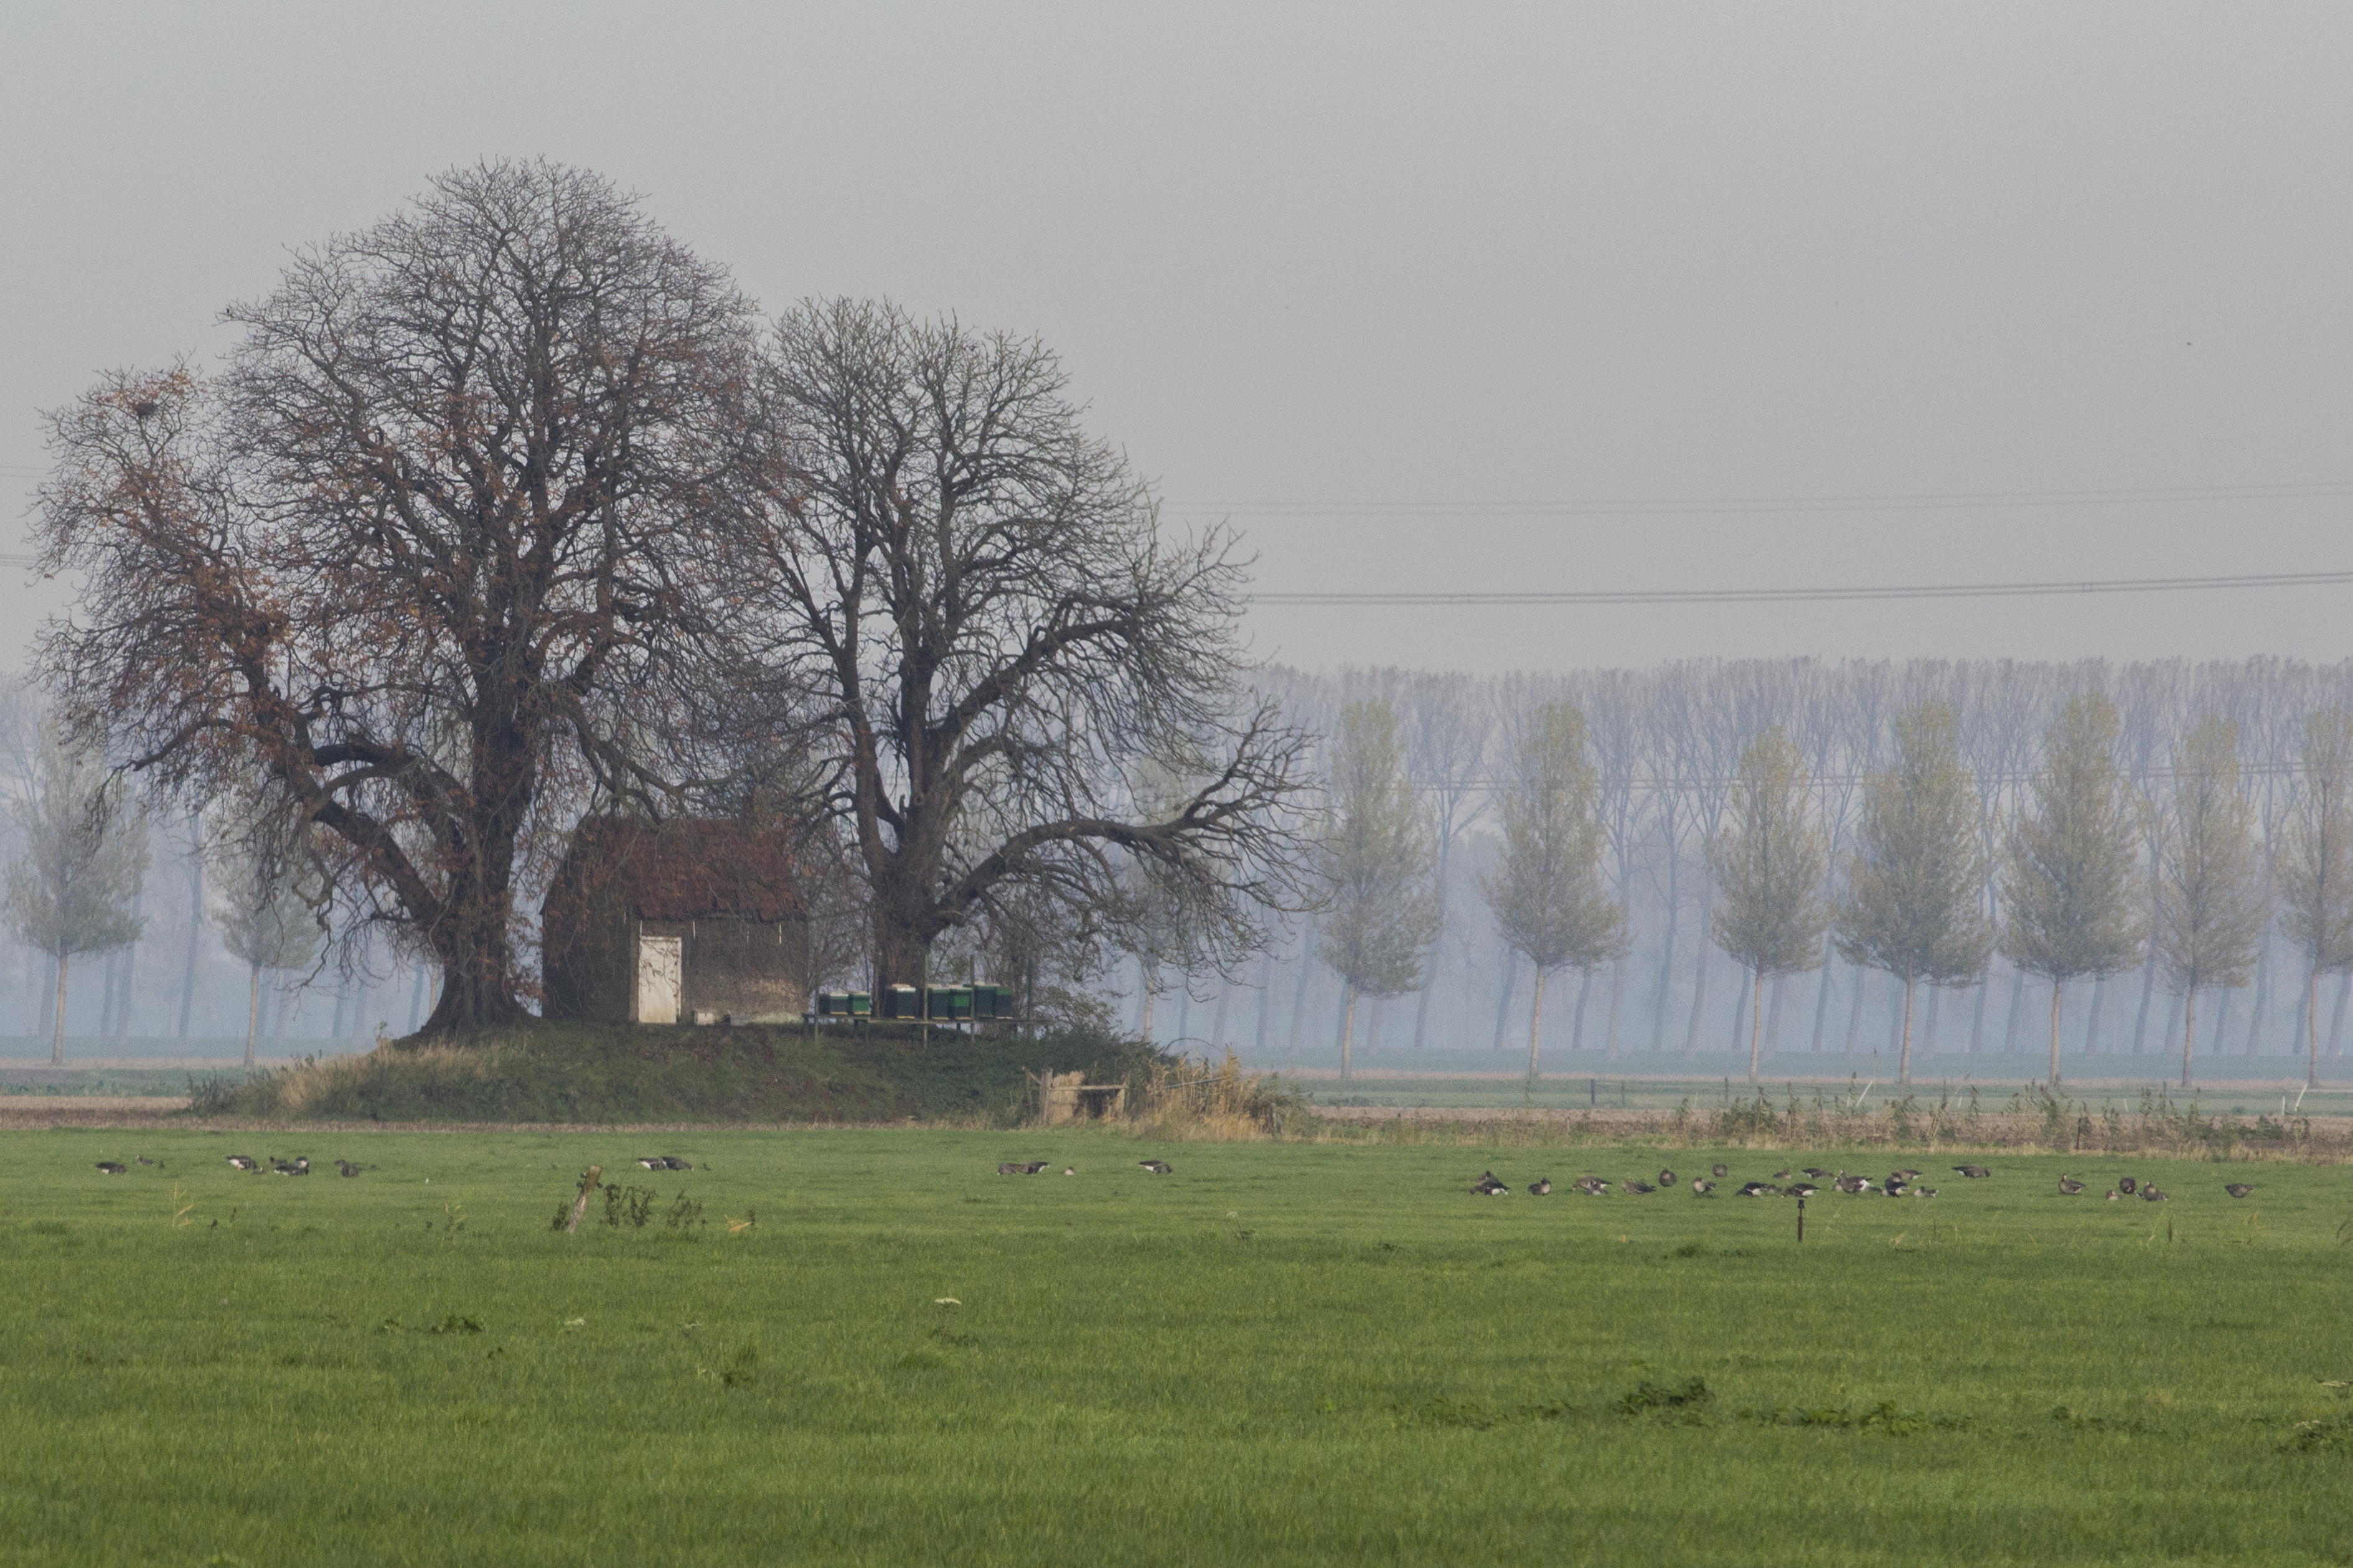
landscape, tree, nature, grass, outdoor, plant, fog, mist, field, photography, meadow, prairie, morning, hill, wind, pasture, weather, nikon, plain, trees, nederland, netherlands, zuidholland, outdoorphotography, bomen, paulvandevelde, pdvandevelde, padagudaloma, natuurfotografie, dordrecht, biesbosch, nederlandinfotos, terp, hollandse, rural area, huisje, atmospheric phenomenon, woody plant